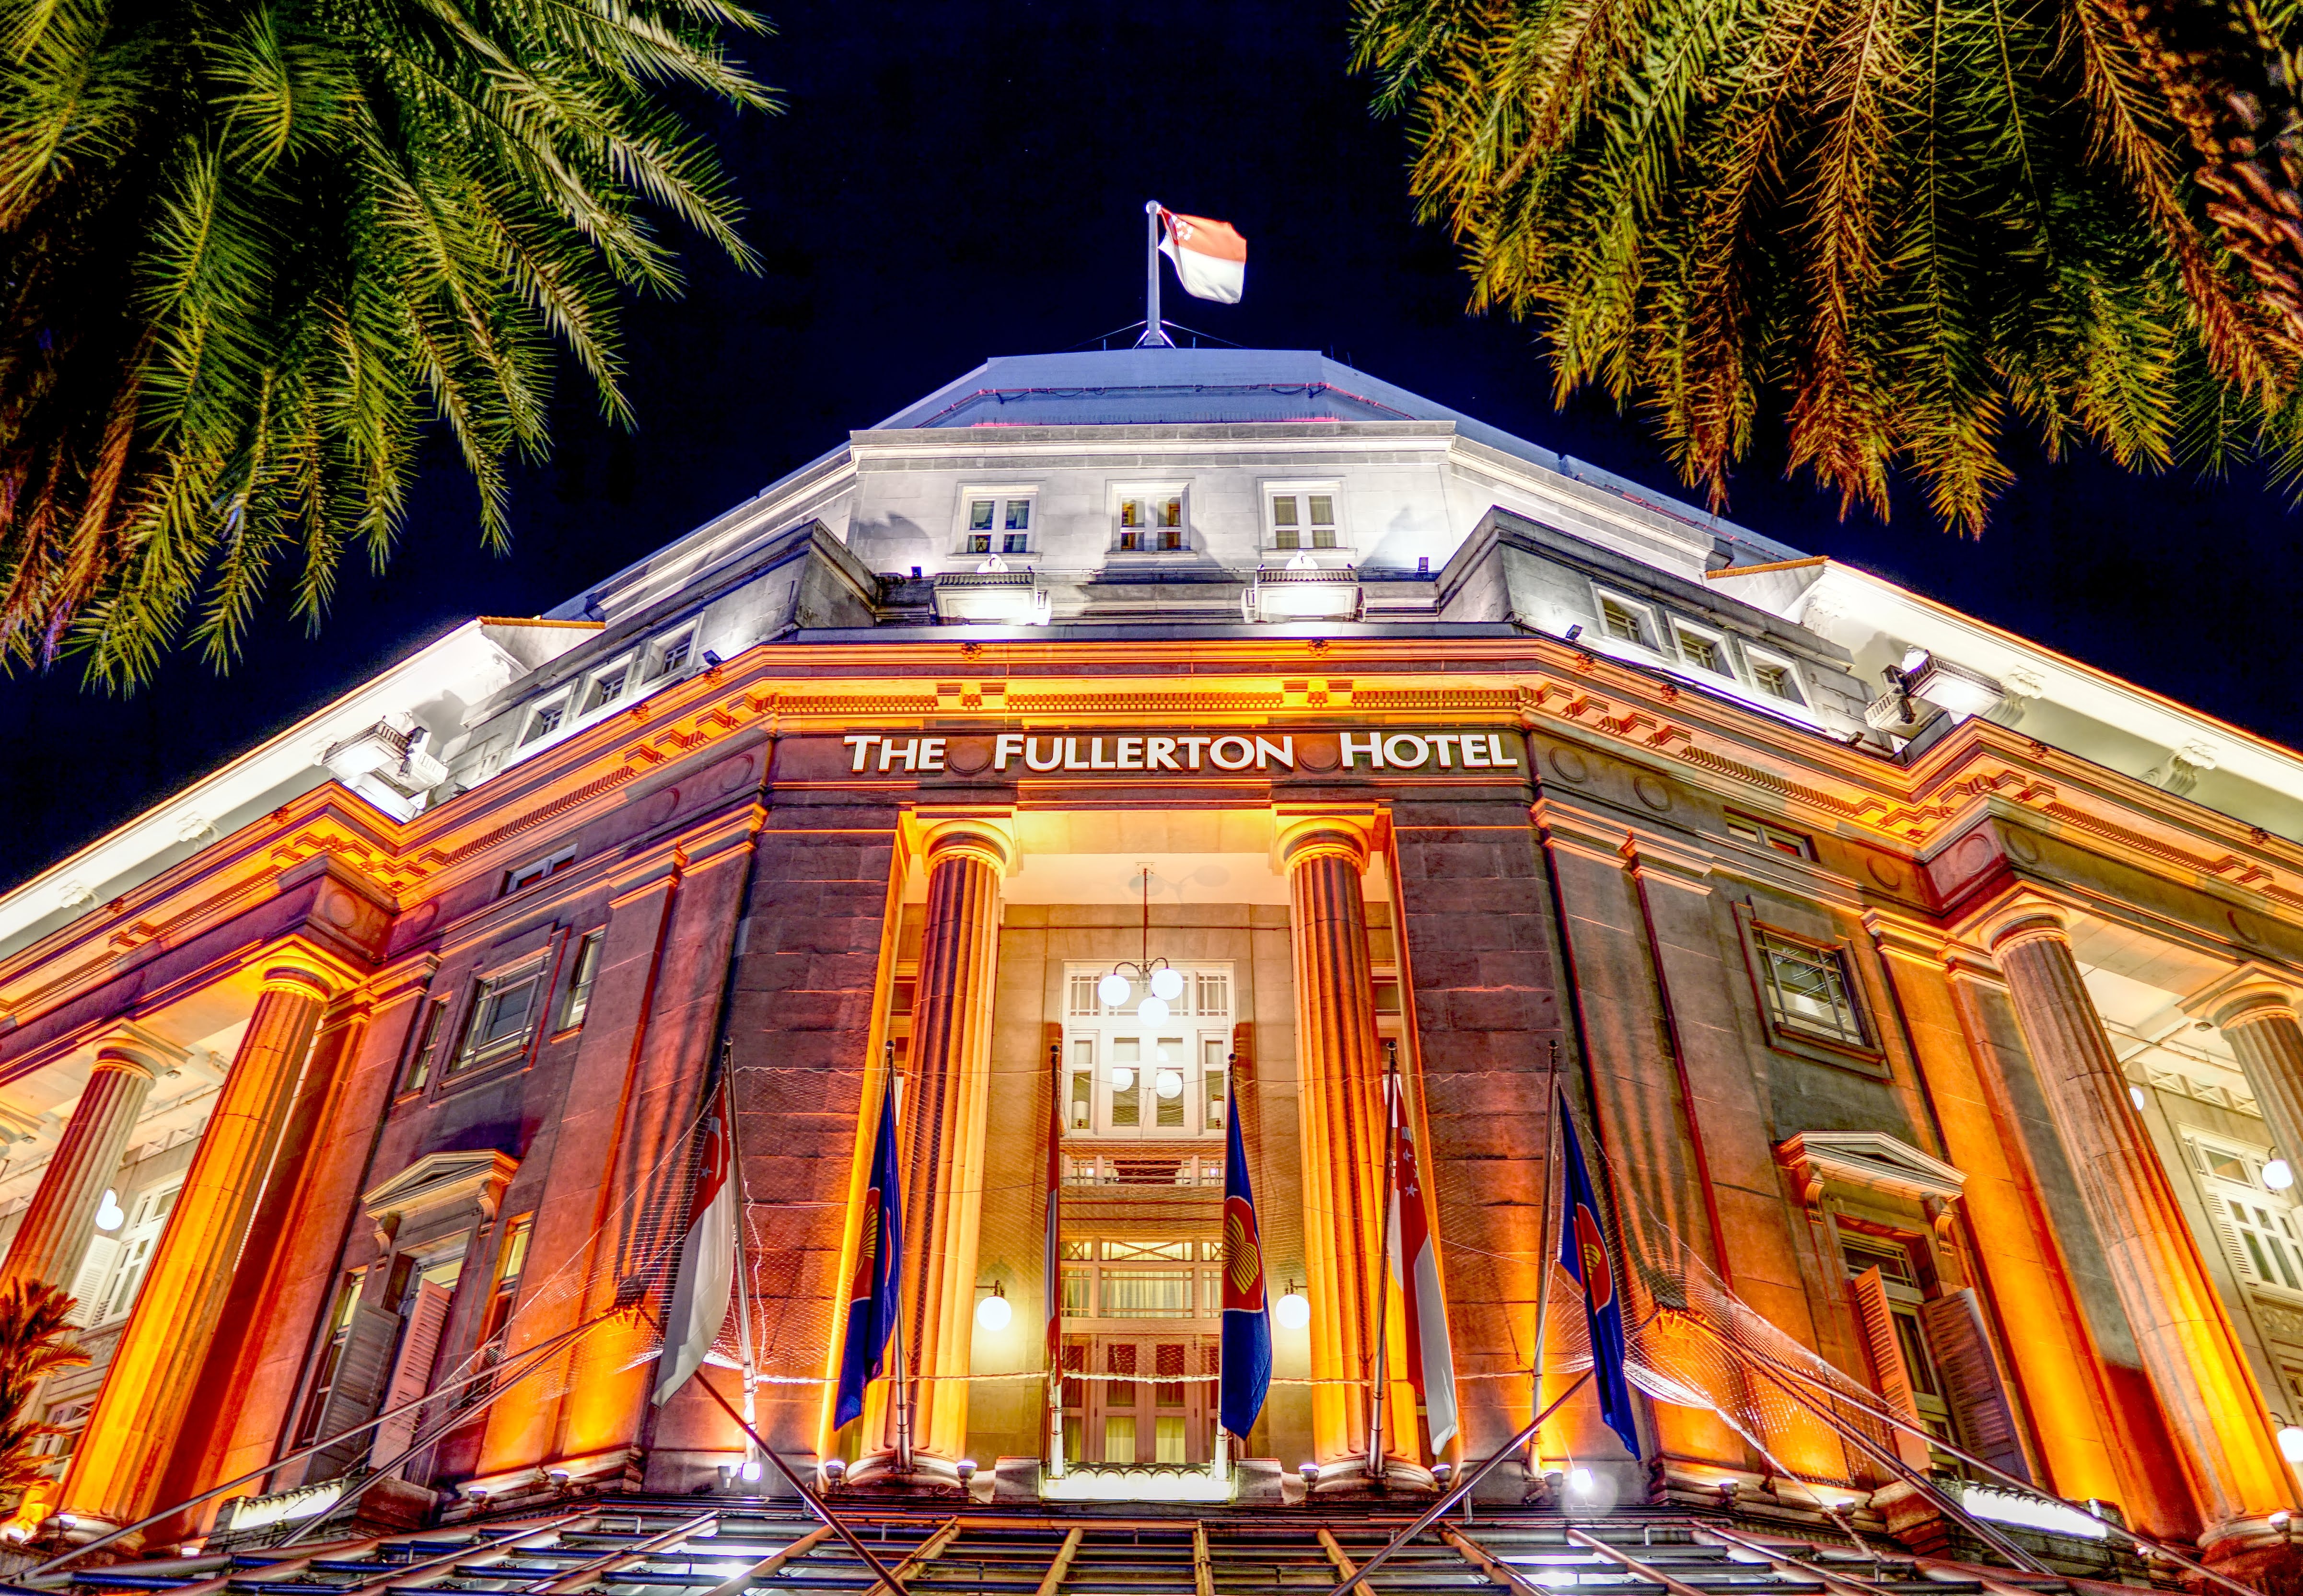
landmark, architecture, night, building, tree, facade, classical architecture, symmetry, city, house, tourist attraction, place of worship, metropolis, basilica, tourism, dome